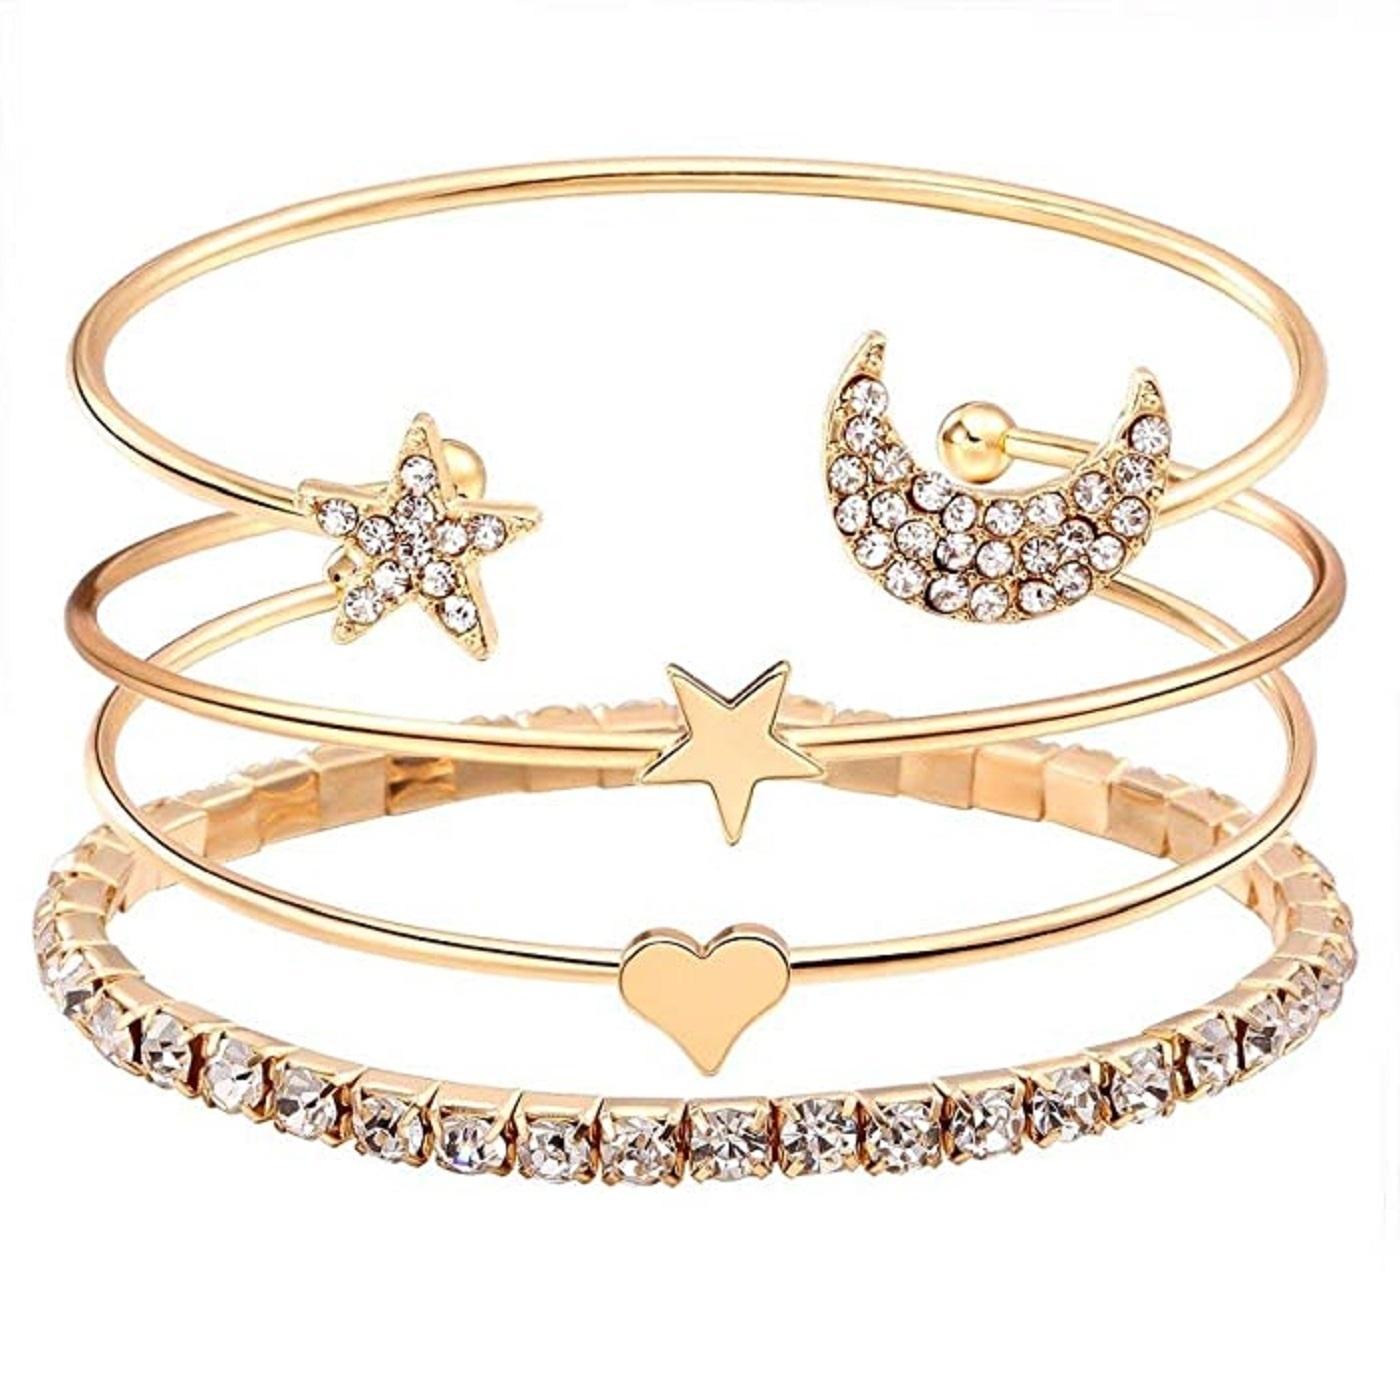
AJS Stylish Crystal Multi layer 4 pcs Set Charm Bracelets for Women and Girls (Pack Of - 4)
Type: Bracelets & Bangles
Brand: AJS
Price: Rs. 229
 The AJS Stylish Crystal Multi-layer 4 pcs Set Charm Bracelets is a trendy and versatile collection of bracelets designed for women and girls. This pack includes four beautifully crafted charm bracelets, each with its own unique design and style, allowing for a variety of looks to complement different outfits and occasions.The bracelets are adorned with sparkling crystals, adding a touch of elegance and glamour to the overall appearance. The crystals come in various colors and shapes, creating a dazzling and eye-catching effect that will surely catch everyone's attention.The multi-layer design of these bracelets adds depth and dimension to the wrist, creating a stacked and fashionable look. Each bracelet has multiple layers of beads, chains, and charms, enhancing the overall visual appeal and making them stand out as a statement piece of jewelry.The charms featured on the bracelets are carefully selected to represent various symbols and elements, such as hearts, stars, butterflies, or other motifs, adding a touch of personality and meaning to each piece. These charms also contribute to the bracelets' unique and trendy vibe, making them a delightful addition to any jewelry collection.The bracelets are designed to be adjustable, ensuring a comfortable and secure fit for any wrist size. This feature allows women and girls of all ages to wear them with ease and confidence, without worrying about sizing issues.The pack of four bracelets offers versatility, allowing the wearer to mix and match or wear them separately as per their style preference. This makes them suitable for various occasions, from casual outings with friends to more formal events.Whether as a gift for someone special or a treat for yourself, the AJS Stylish Crystal Multi-layer 4 pcs Set Charm Bracelets are sure to bring a smile to anyone's face. The combination of sparkling crystals, trendy multi-layer design, and charming symbols makes these bracelets a fashionable and meaningful accessory for women and girls alike.
Features: Pack of 4 stylish charm bracelets designed for women and girls,Each bracelet adorned with sparkling crystals for an elegant and glamorous look,Multi-layer design creates a stacked and fashionable appearance,Charms feature various symbols like hearts, stars, butterflies, adding personality and meaning,Adjustable bracelets for a comfortable and secure fit on any wrist size,Versatile and suitable for various occasions, from casual to formal events,Can be worn individually or mixed and matched for different styles,Makes a perfect gift for someone special or a delightful treat for oneself,Trendy and fashionable accessory that adds a touch of charm to any outfit.